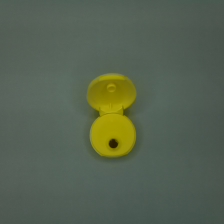
Color: yellow/gold
Cap type: flip-top cap